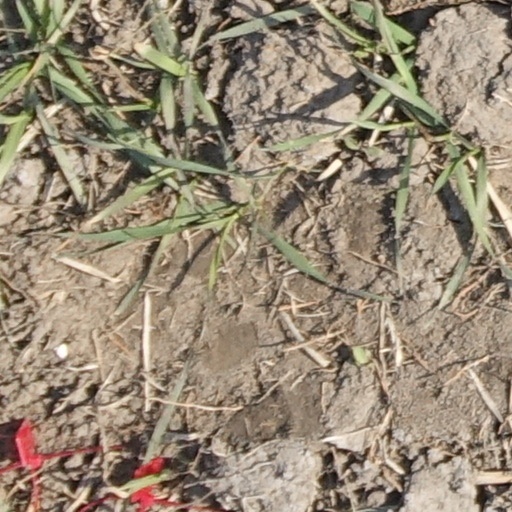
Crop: wheat